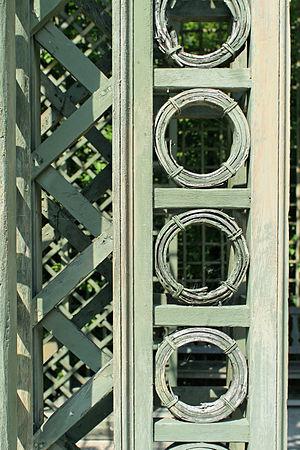
Parc de Versailles, bosquet de l'Encelade. Treillage, détail.
Le treillage désigne un assemblage de tringles, l'ensemble formant des parois ajourées destinées à supporter des plantes grimpantes, les espaliers ou à ménager des séparations, les palis ou palissades. C'est un élément de décoration des jardins dans l'architecture classique.